Wallace Fard Muhammad

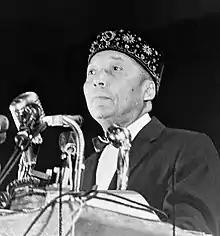
Elijah Muhammad in 1964.

Fard renamed his community the "Nation of Islam". Following the rapid increase in membership, he instituted a formal organizational structure. He established the Muslim Girls' Training and General Civilization Class, where women were taught how to keep their houses, clean, and cook. The men of the organization were drilled by captains and referred to as the Fruit of Islam. The entire movement was placed under a Minister of Islam.